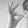
ASL letter: F